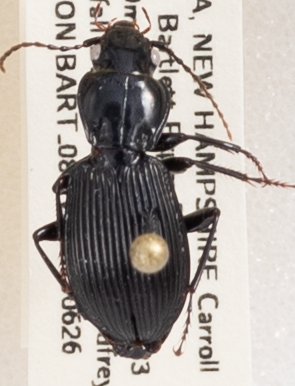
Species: Pterostichus coracinus
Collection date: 2019-06-26
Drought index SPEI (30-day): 0.362
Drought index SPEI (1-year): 1.22
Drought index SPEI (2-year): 0.998